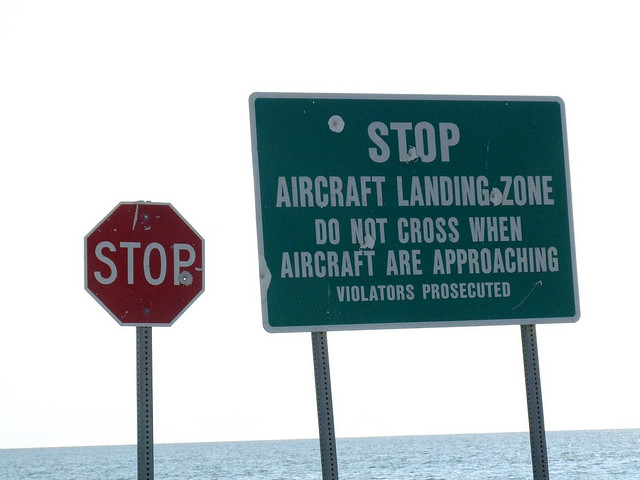
A red stop sign next to an aircraft landing zone sign.

two signs, one indicating that this is an aircraft landing zone and another that is a stop sign